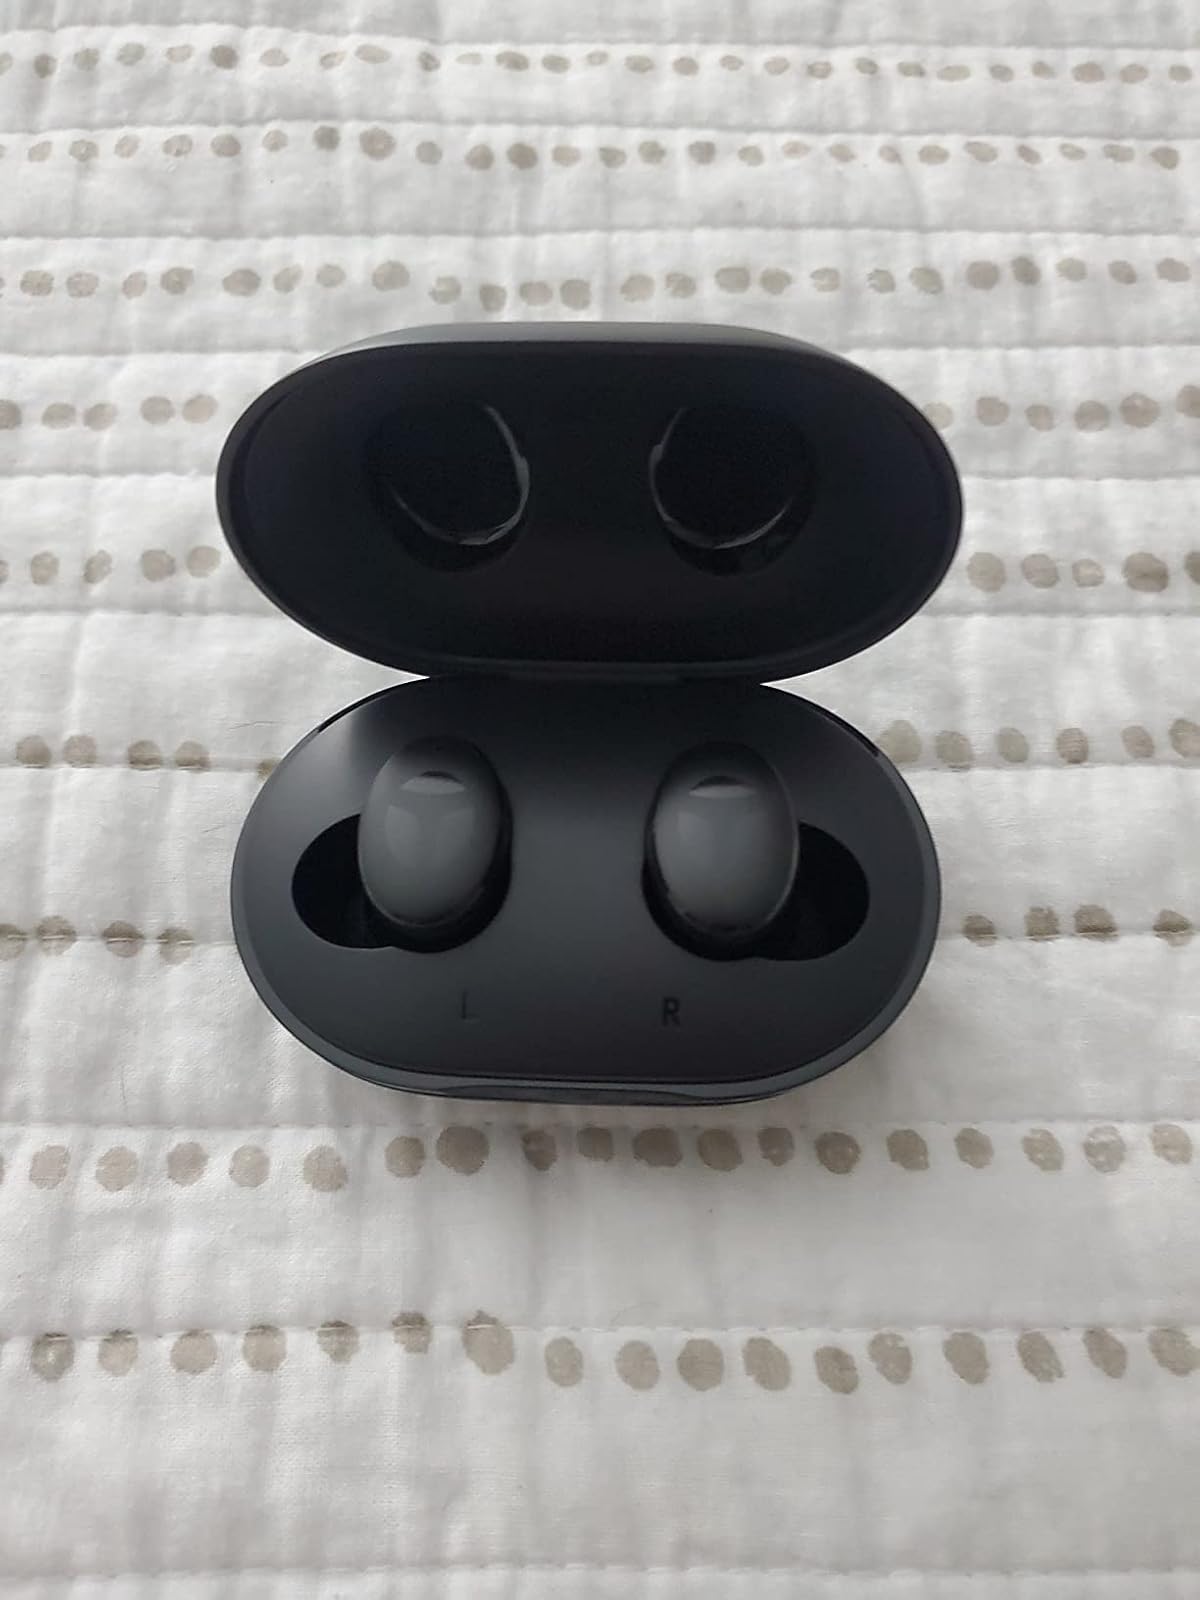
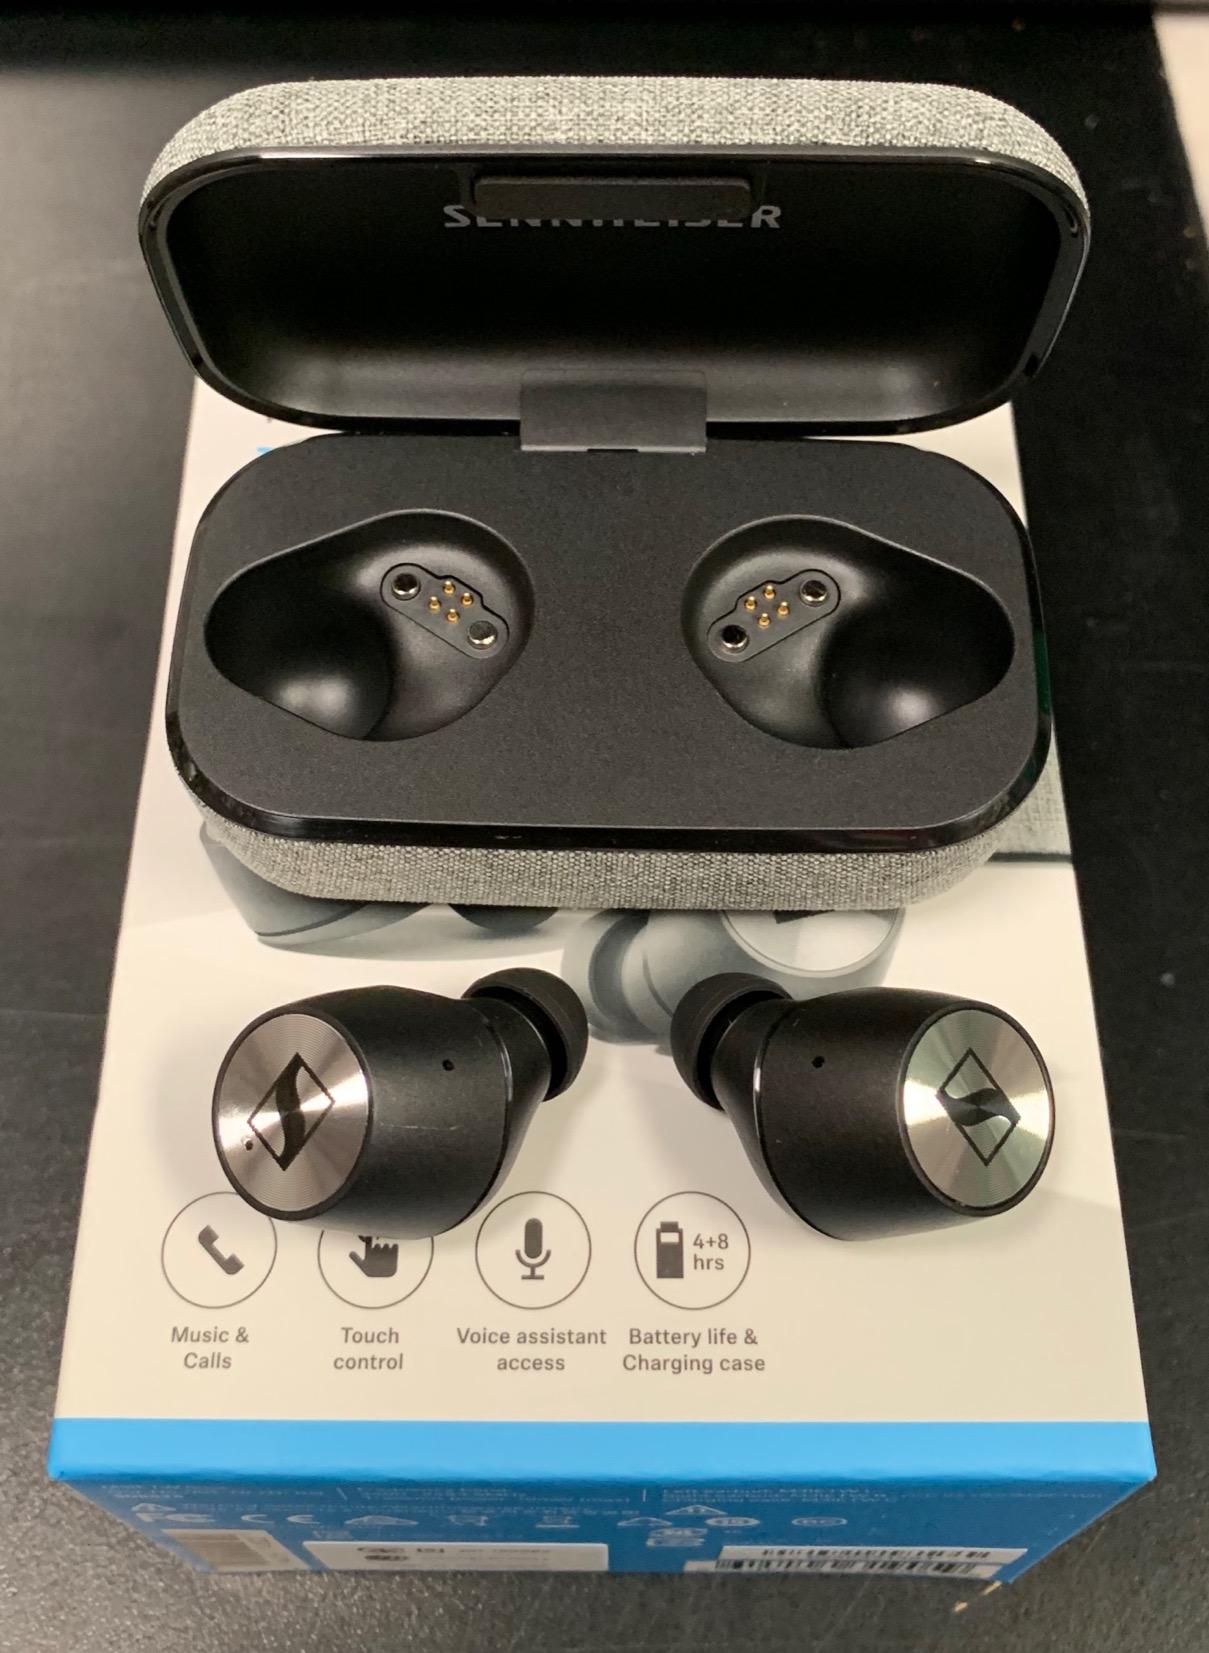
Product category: earbuds
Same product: no